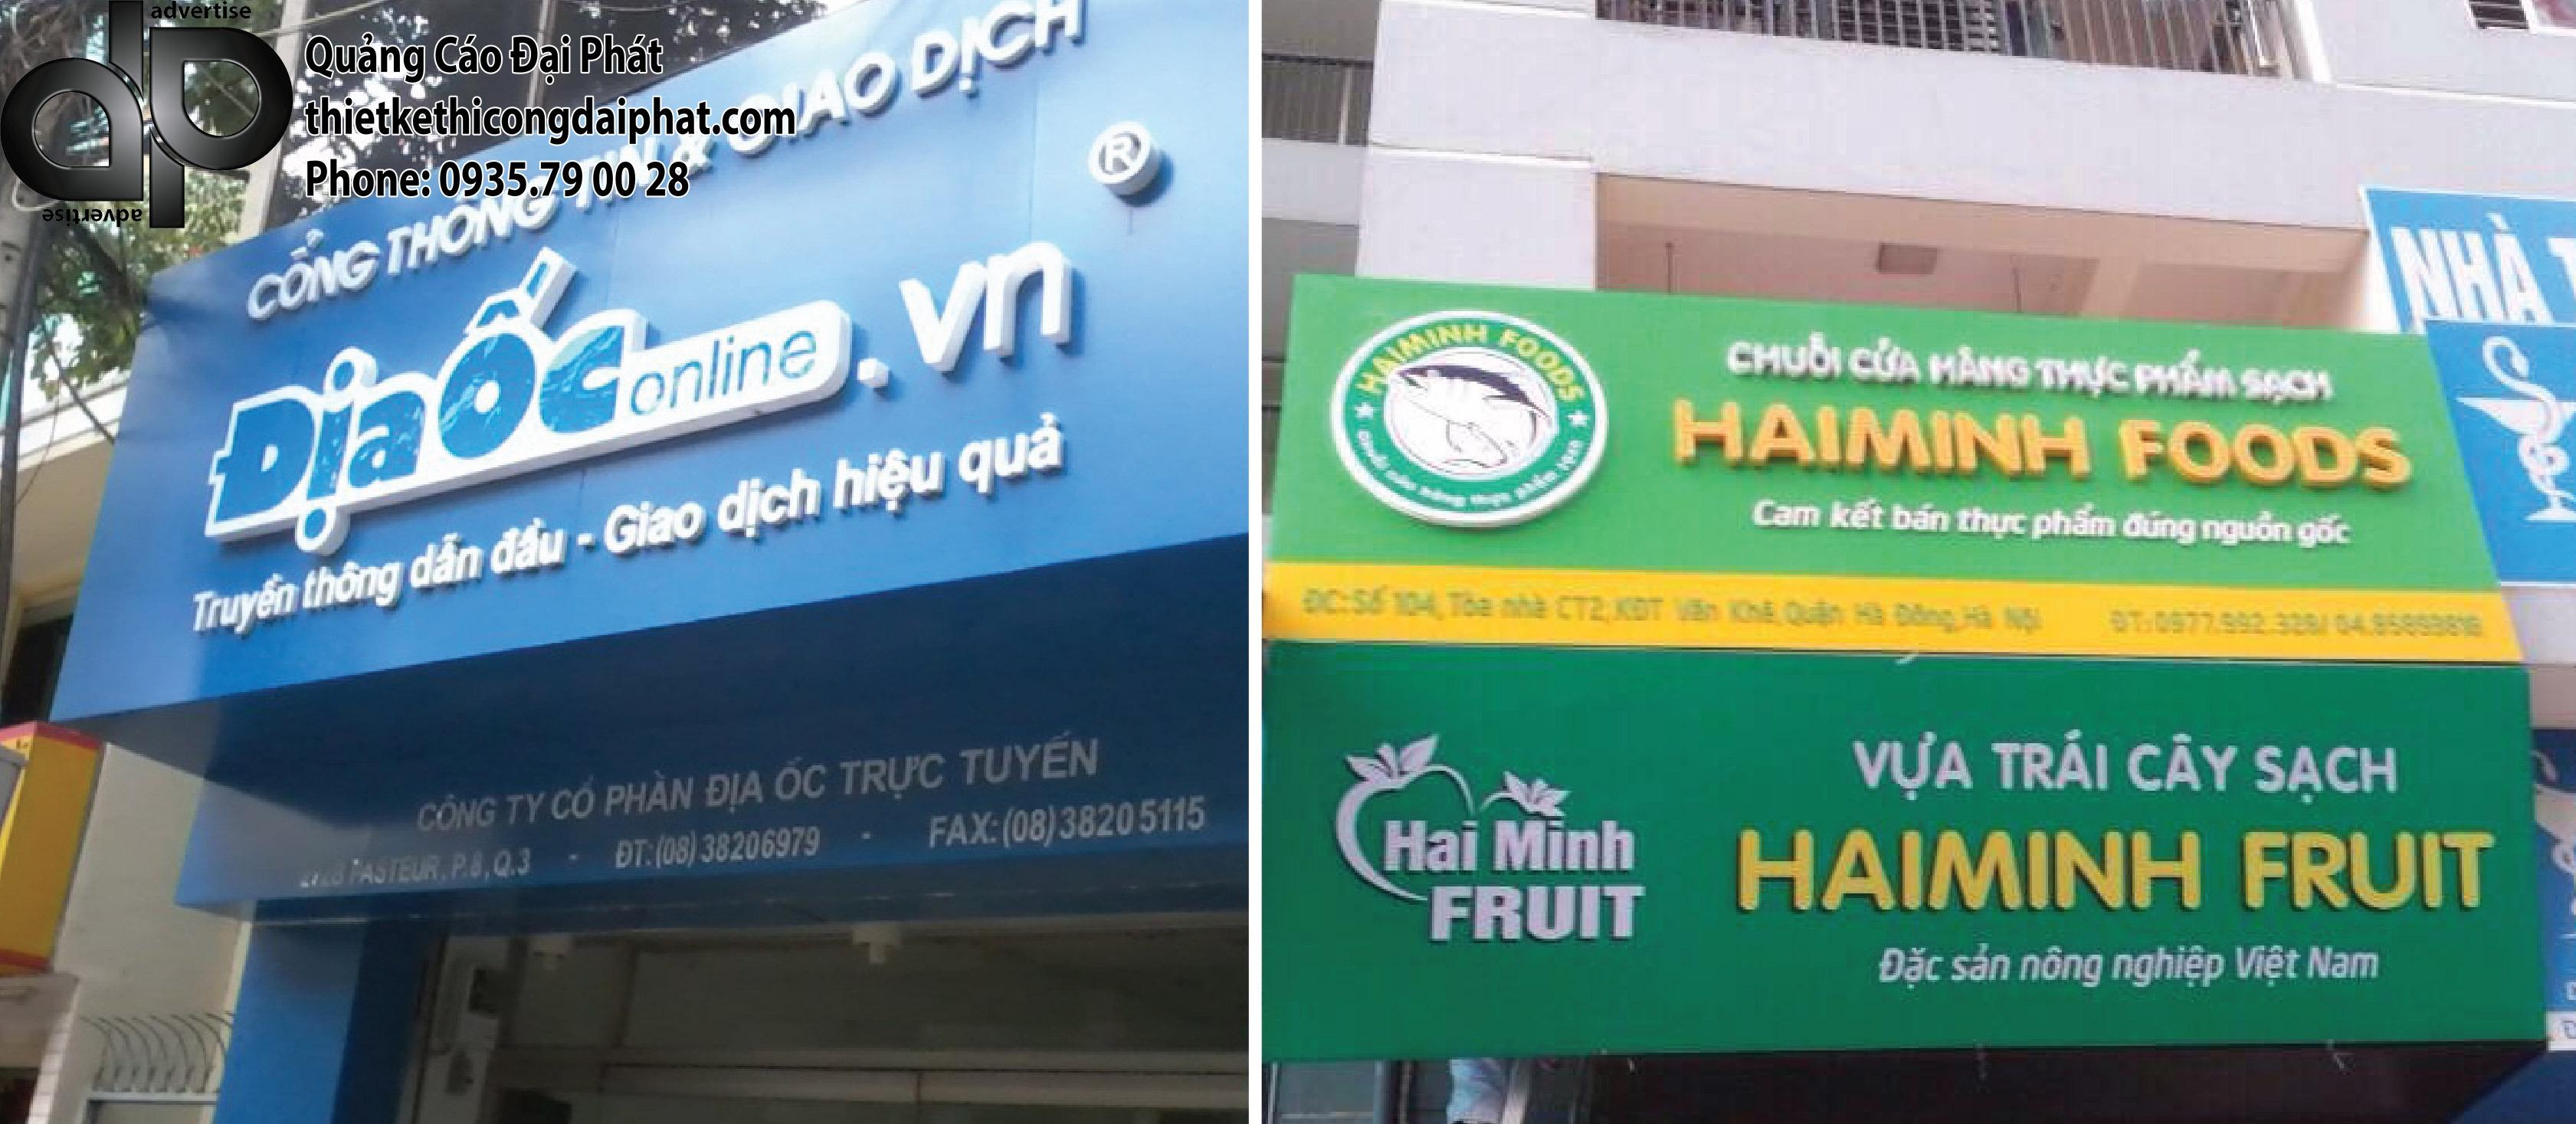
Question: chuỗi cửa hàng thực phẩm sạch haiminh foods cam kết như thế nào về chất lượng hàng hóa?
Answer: chuỗi cửa hàng thực phẩm sạch haiminh foods cam kết bán thực phẩm đúng nguồn gốc